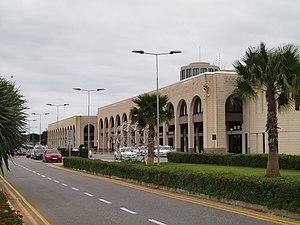
Ħal Luqa – ou plus simplement Luqa – est une localité de Malte d'environ 6 000 habitants, située dans le centre de l'île de Malte, lieu d'un conseil local compris dans la région Xlokk.